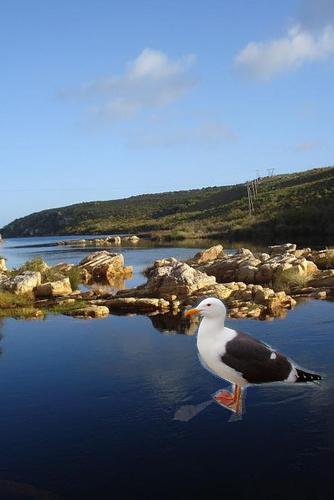
Bird species: California_Gull
Bird type: waterbird
Background: water